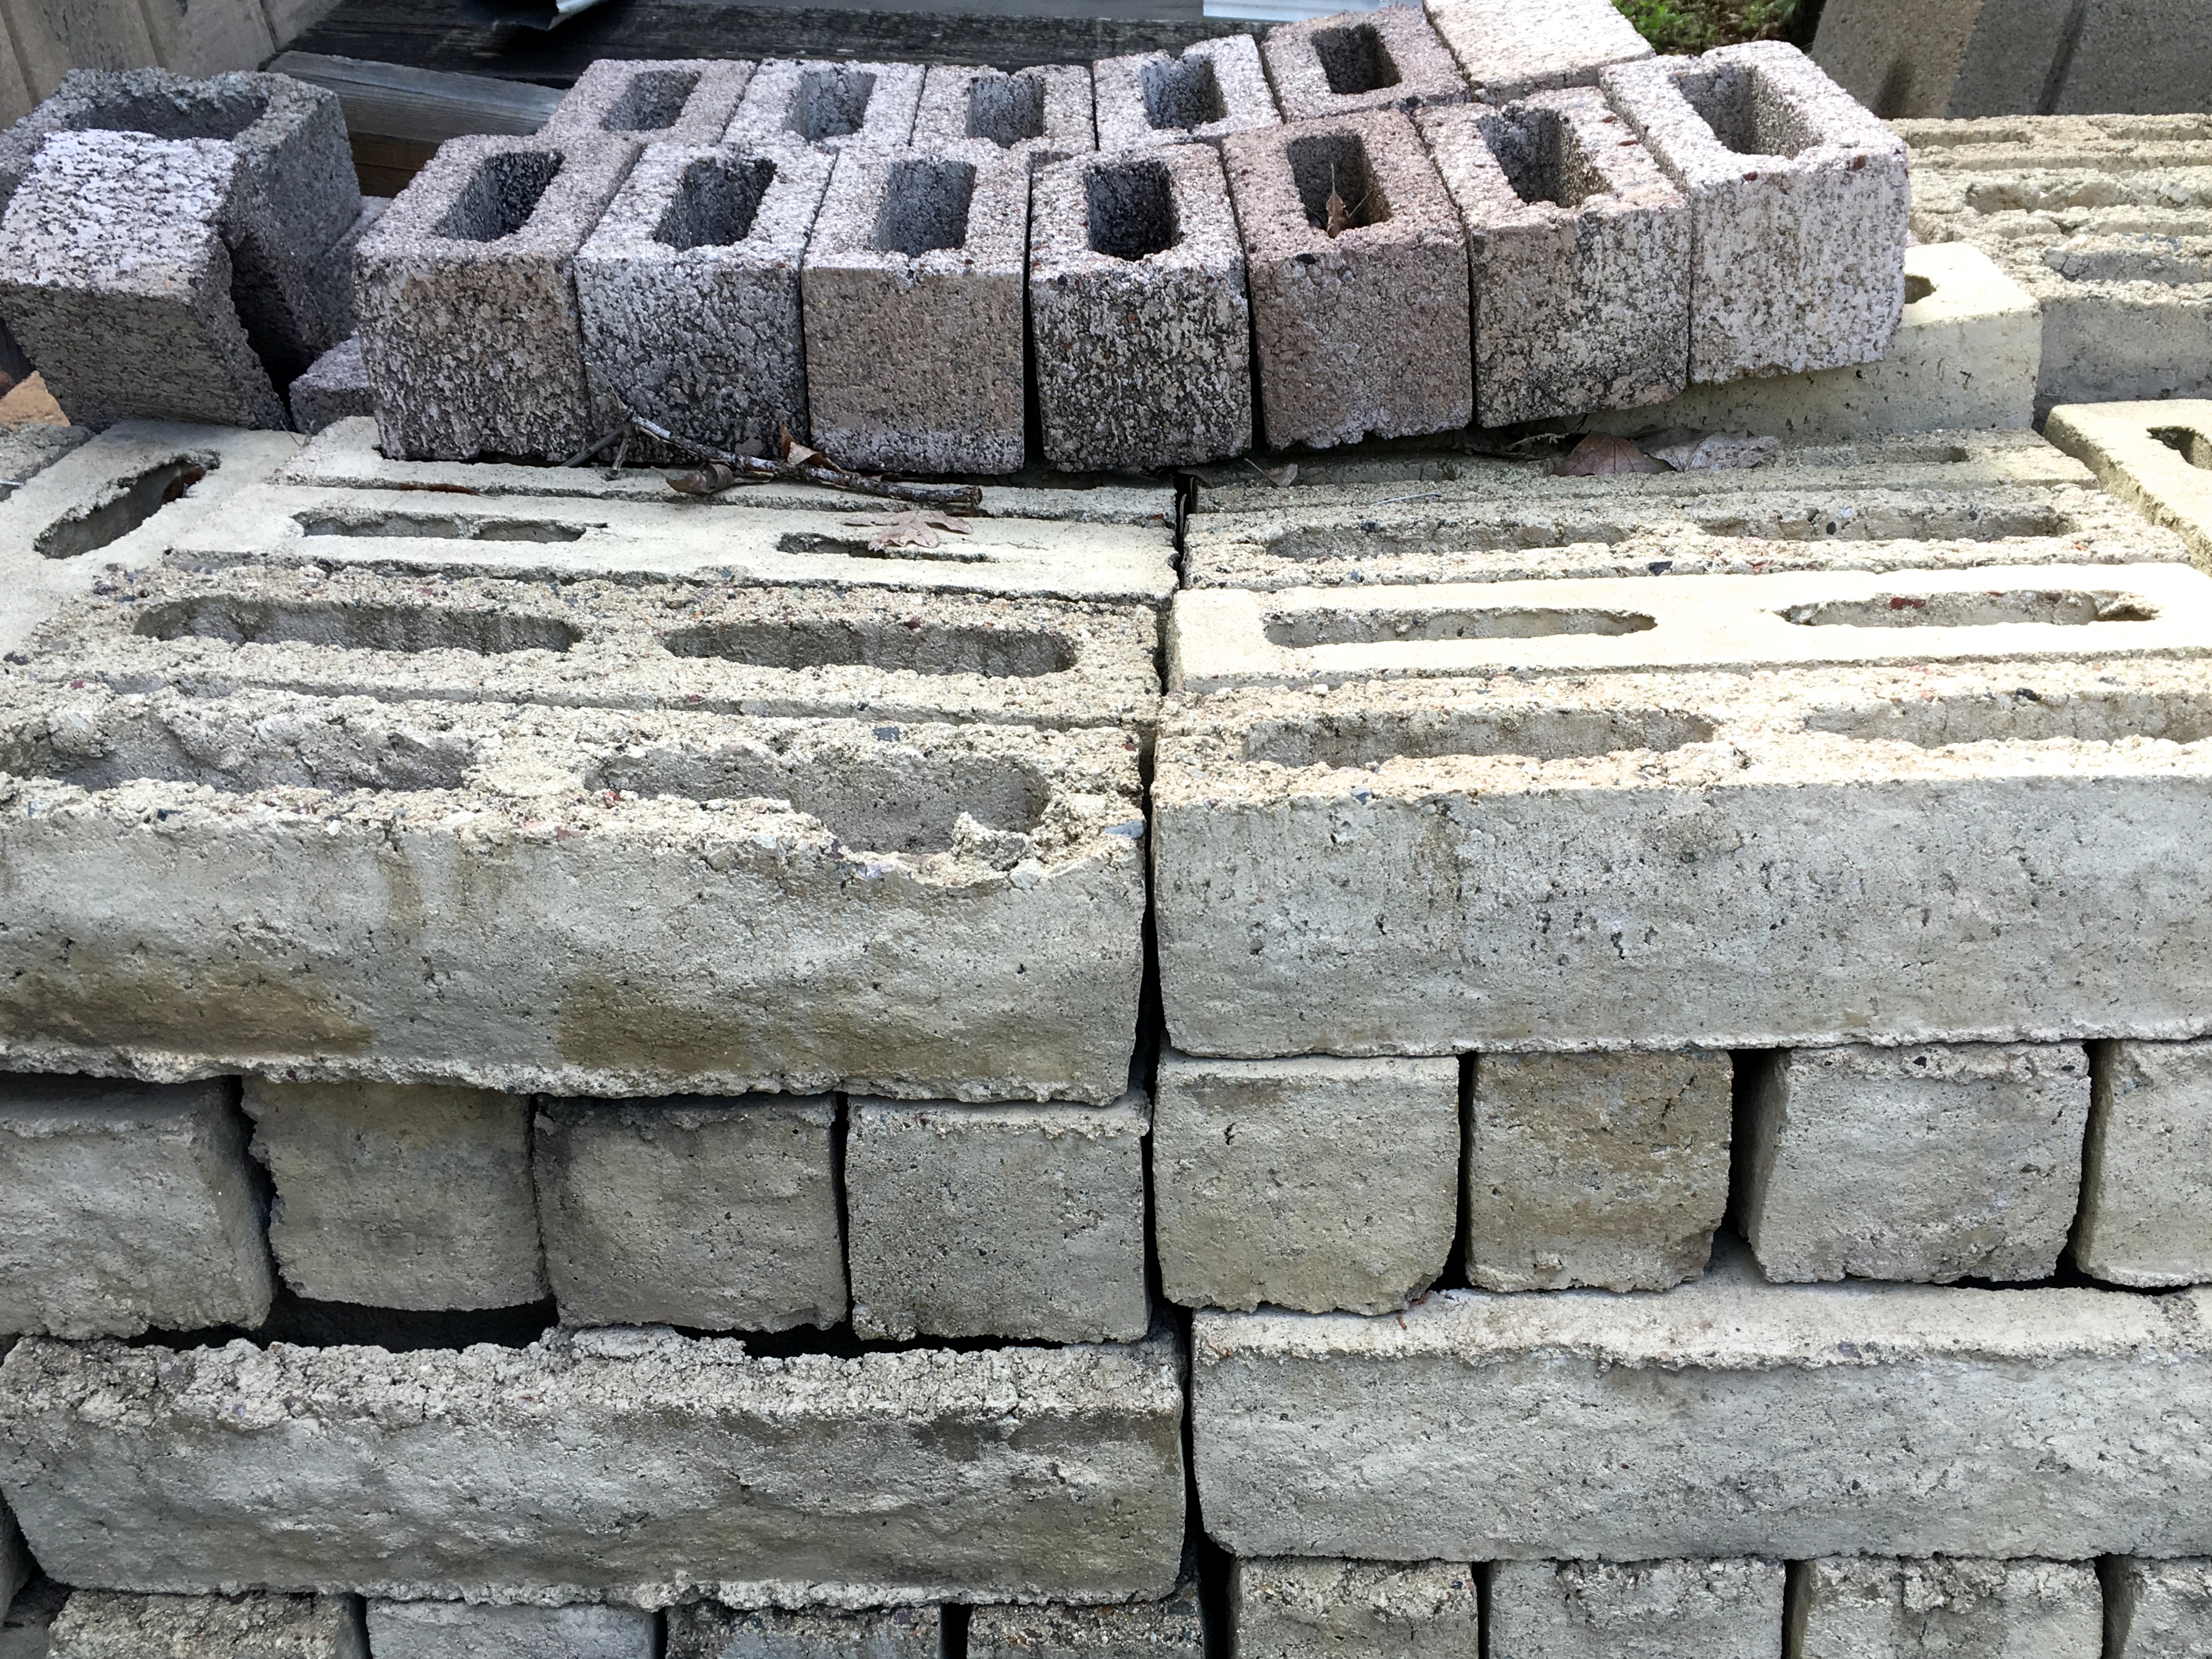
rock, cobblestone, wall, stone wall, brick, material, brickwork, flooring, road surface, flagstone